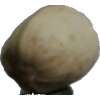
Label: pistachio